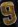
Number: 9